Roopkund

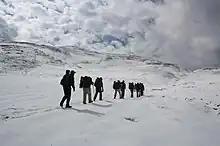
Trekking path to Roopkund, passing near Bedni Bugyal

The Roopkund lake is covered with ice for most of the year, with the best time to trek being in autumn (mid-September to October). Trekkers have several options of, shorter or longer, as well as easier or strenuous routes. The typical trek from Lohajung to Roopkund is a multi-day trek via medows (bugyals) and snow-covered alpine areas, often taking five days. Motorable roads are available till Lohajung (also called Loaganj, 10,400 ft elevation) starting point for trek, or further to Wan village (base camp for Route-1) and Didina village (base camp for Route-2). Route beyond Wan or Didna is on-foot only, and goes northeast via Bedni Bugyal high-altitute meadow campground approximately half-way to Roopkund, Patar Nachauni, Kelwa Vinayak temple, and Bhagwabasa, before reaching Roopkund. The final ascent to Roopkund from Bhagwabasa is a challenging climb. Guesthouses at Lohajung, Wan and Didina villages have paid homestays, and during the trekking season the camping is common in Ali Bugyal and Bedni Bugyal meadows.